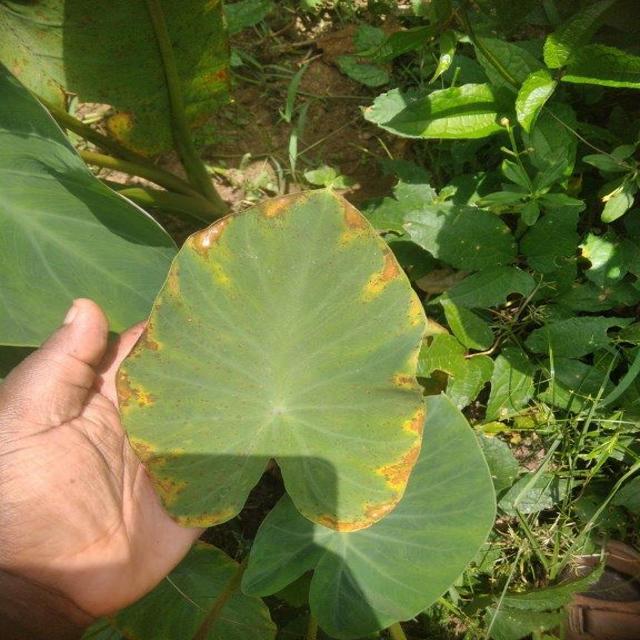
Label: Mid_Blight